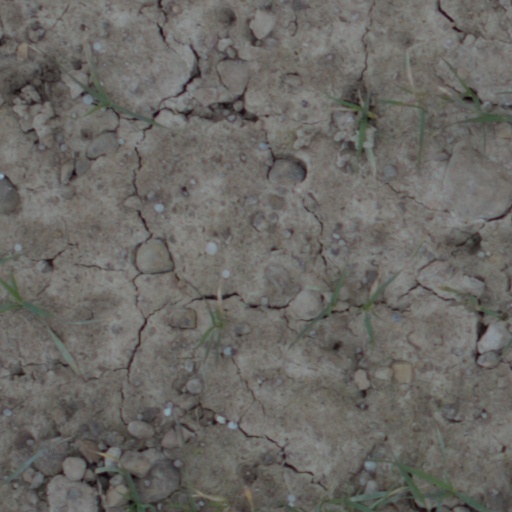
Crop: wheat